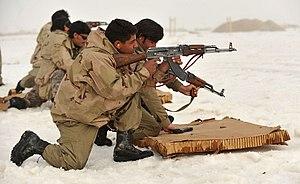
Une arme légère, par opposition à une arme lourde, est une arme qui peut être transportée et utilisée par un seul individu, sans que l'utilisation d'un support, tel un trépied, soit indispensable.